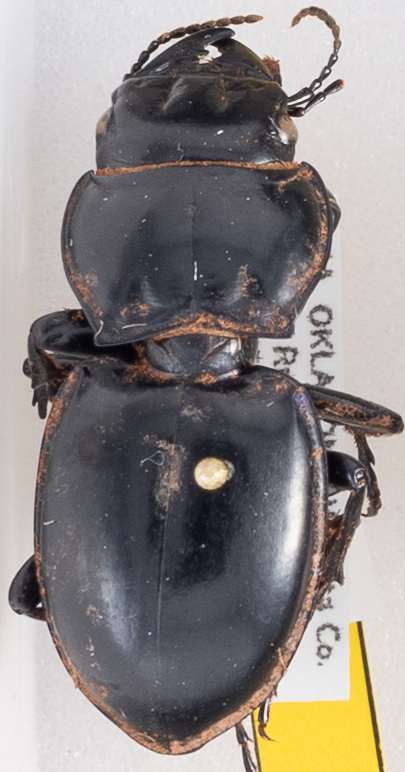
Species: Pasimachus californicus
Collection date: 2019-05-15
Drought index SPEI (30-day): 2.09
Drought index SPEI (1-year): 2.09
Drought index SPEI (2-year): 1.01